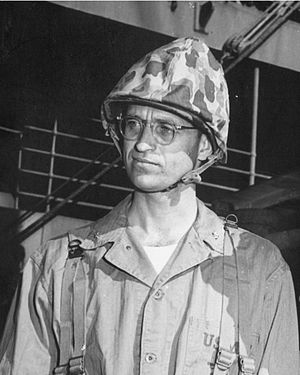
James Roosevelt
Brigadegeneral James Roosevelt
James Roosevelt var den ældste søn af præsident Franklin D. Roosevelt og Anna Eleanor Roosevelt. Han blev født i New York på 125 East 36th Street og gik på Harvard University 1926-1930.